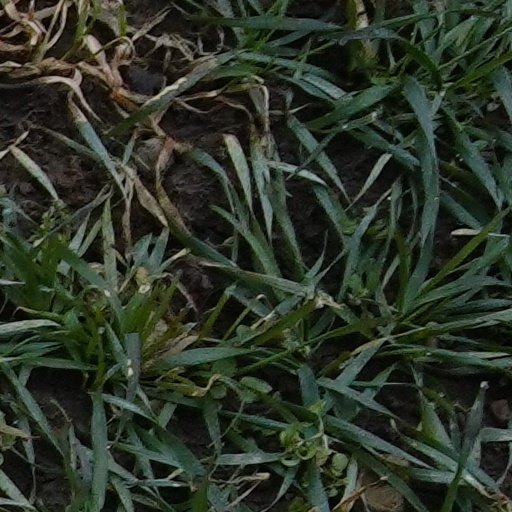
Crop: wheat